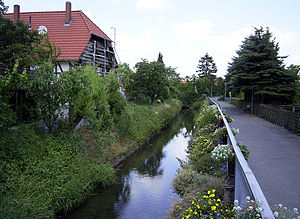
Rodenberger Aue
Rodenberger Aue
Rodenberger Aue er en 28 km lang biflod til Westaue i Niedersachsen, i Landkreisene Schaumburg Hameln-Pyrmont, i Deister-Sünteldalen.